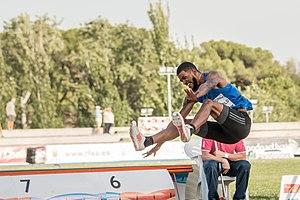
Michael « Mike » Hartfield est un athlète américain, spécialiste du saut en longueur.